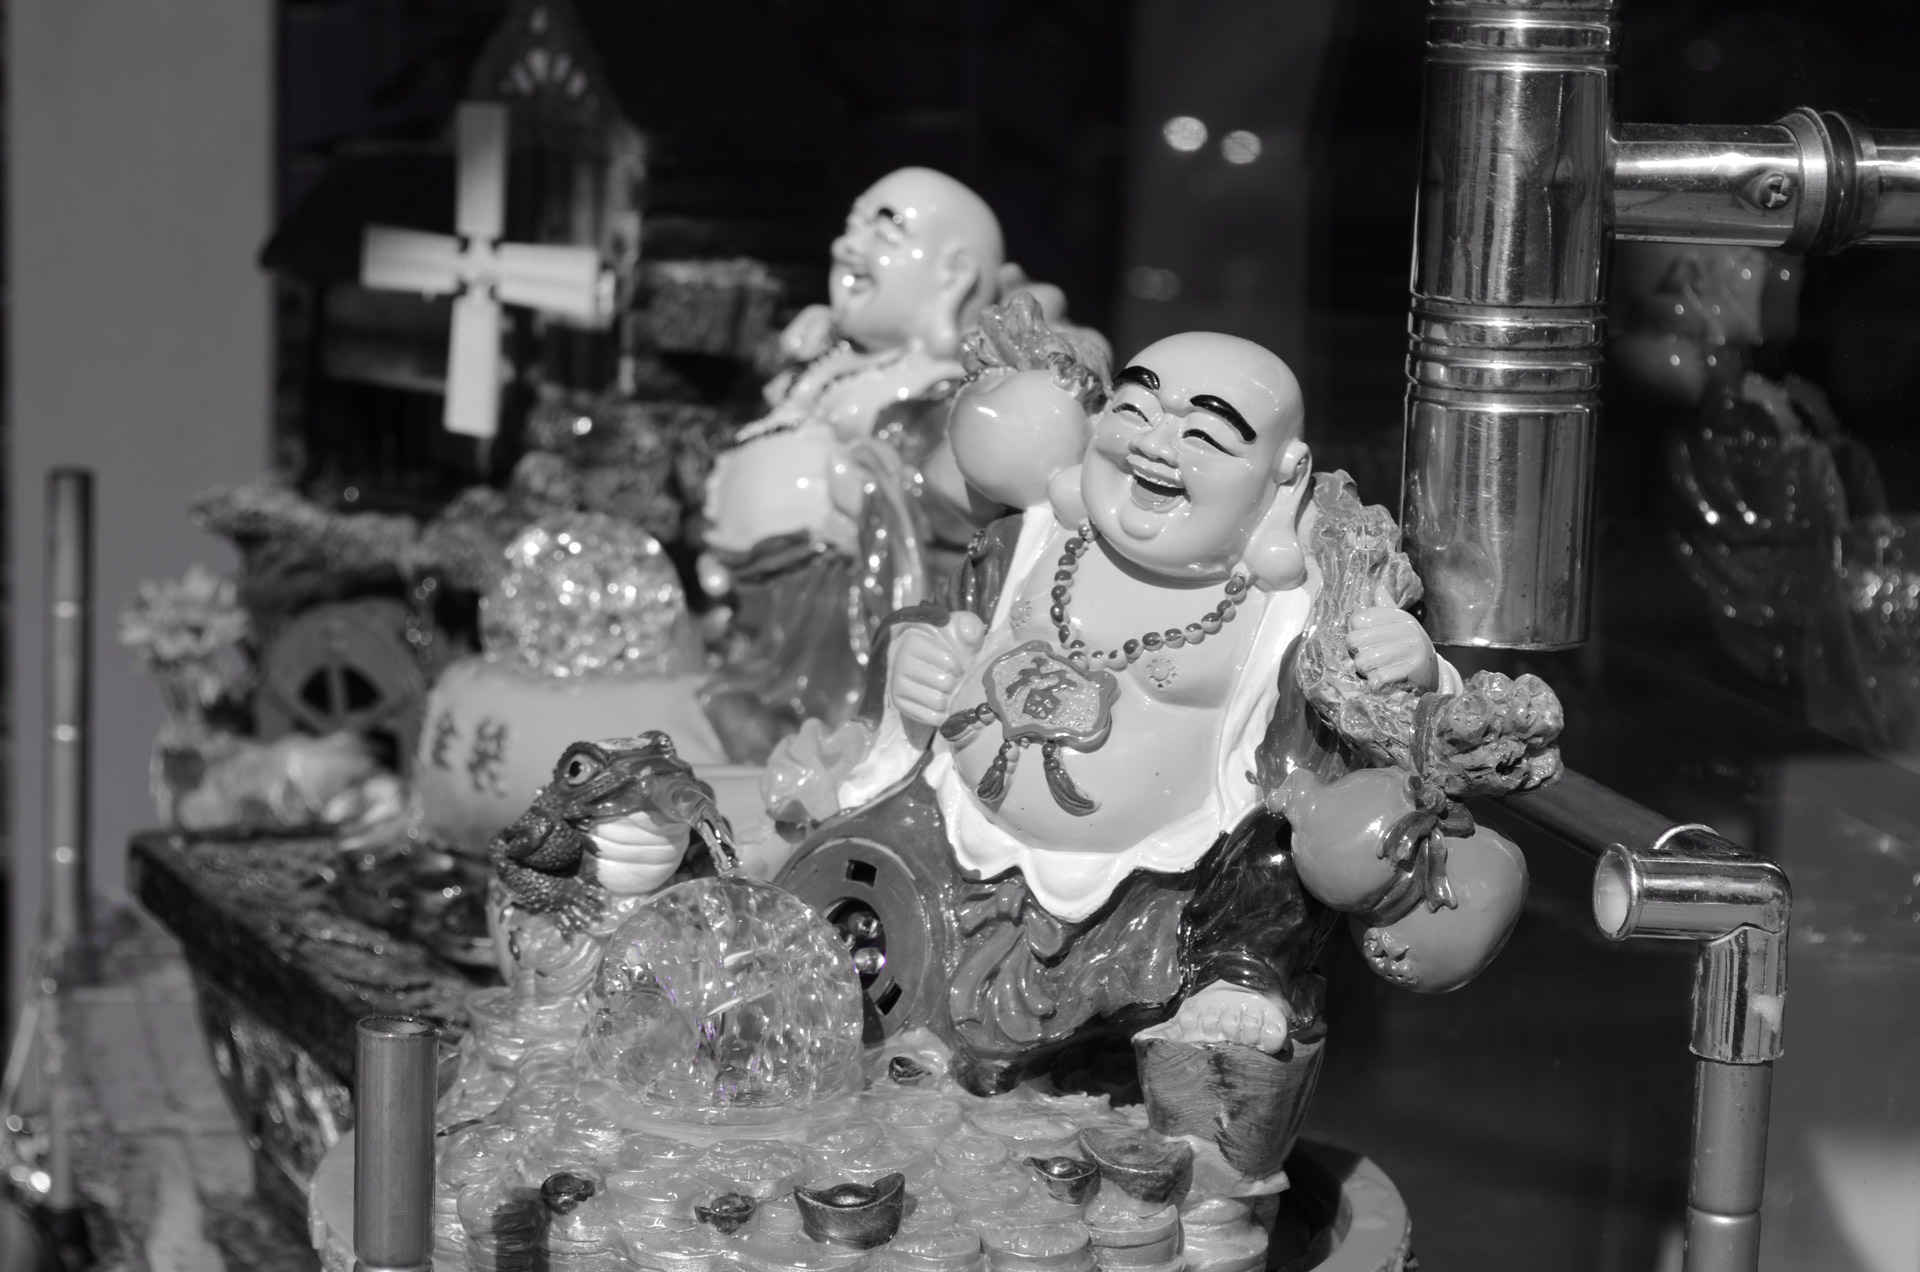
black and white, white, statue, religion, monochrome, smiling, smile, happy, photograph, buddha, deity, monochrome photography